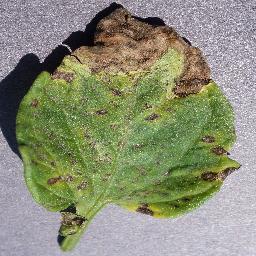
Label: Tomato___Septoria_leaf_spot